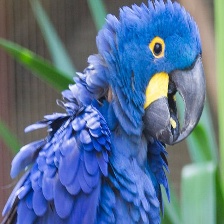
Species: HYACINTH MACAW
Scientific name: ANODORHYNCHUS HYACINTHINUS
ImageNet parent category: macaw